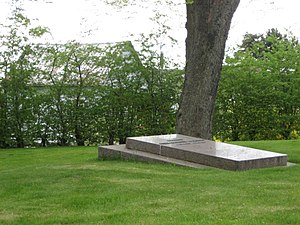
Jens Hansen-Aarslev
Jens Hansen-Aarslev gravsted i en lille lund nordvest for Sønder Aarslev Kirkes tårn
Jens Hansen-Aarslev, var en dansk kunstmaler, der levede det meste af sit liv i Brabrand-Årslev.